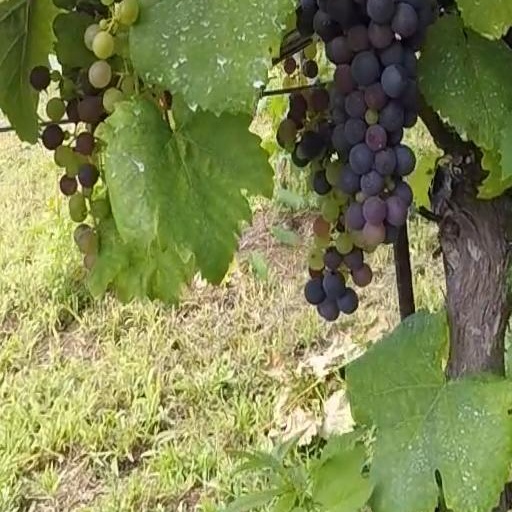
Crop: grape